Tag team championships in WWE

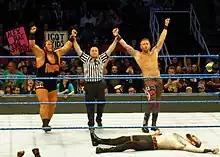
Inaugural champions Rhyno (left) and Heath Slater (right), who won the title as the SmackDown Tag Team Championship.

The WWE Tag Team Championship was established in 2016 and is one of WWE's two currently active world tag team championships for the main roster, representing the SmackDown brand. It is the eighth overall men's tag team title contested in the company, but the third world tag team championship established by WWE. Originally established as the SmackDown Tag Team Championship, its creation came as a result of the reintroduction of the brand extension in July 2016, when the previous WWE Tag Team Championship became exclusive to Raw and was renamed the Raw Tag Team Championship, thus SmackDown created the SmackDown Tag Team Championship as its counterpart title. Heath Slater and Rhyno were the inaugural champions. From May 2022 to April 2024, the title was held and defended together with the Raw Tag Team Championship as the Undisputed WWE Tag Team Championship, and both titles remained independently active. Shortly after the titles were split at WrestleMania XL, the Raw title became the World Tag Team Championship while the SmackDown title became the WWE Tag Team Championship.